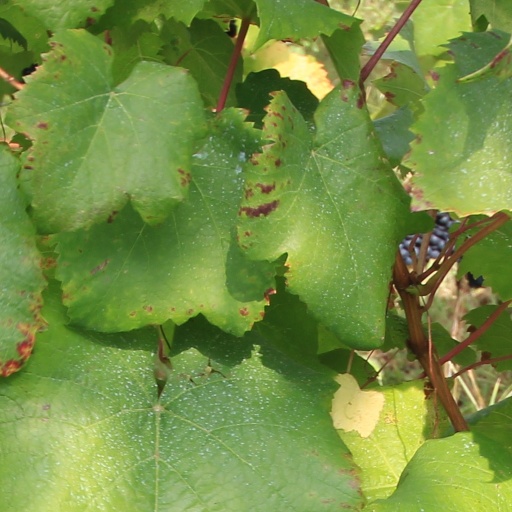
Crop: grape